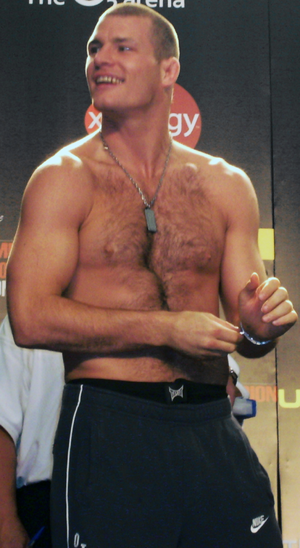
Michael Bisping / MMA-karriere / Ultimate Fighting Championship / Efter UFC-mellemvægts-mesterskabet
Michael Bisping i 2007
Michael Gavin Joseph Bisping er en engelsk filmskuespiller og tidligere MMA-udøver, der har konkurret i organisationen Ultimate Fighting Championship hvor han fra juni 2016 yil november 2017 var mester i mellemvægt. Han er udover dette tidligere Cage Rage-letsværvægts, mester og The Ultimate Fighter 3-letsværvægtsvinder. På UFC 78, blev han den første britiske kæmper, der havde konkurreret i en UFC-hovedkamp på UFC 199, blev han den første britiske kæmper, der havde vundet et UFC-mesterskab. Han er stadig den eneste britiske kæmper, der har vundet et UFC-bælte.